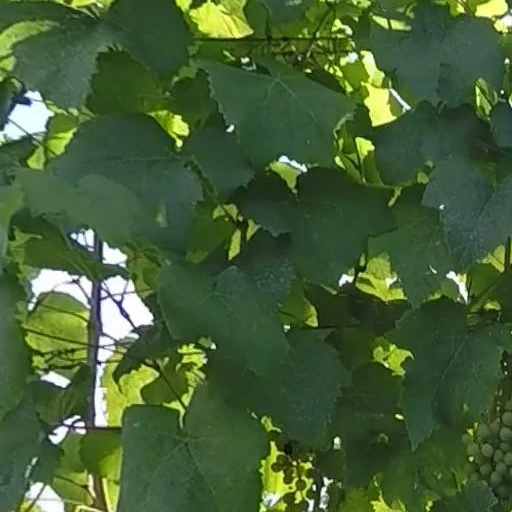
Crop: grape